Battle of Pákozd

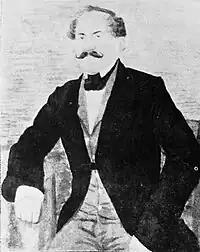
János_Móga

War preparations on all sides accelerated after Radetzky’s victory at Custozza. The Serbian Metropolitan of Karlovci Josif Rajačić, the spiritual leader of the Serbian insurgents against Hungary, prodded Jelačić, fearing that Hungarian troops concentrated in Bácska would quash the Serbian uprising. On August 23 he reprimanded Jelačić for abandoning the Serbs.